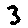
Label: 3